Yugoslav monitor Sava

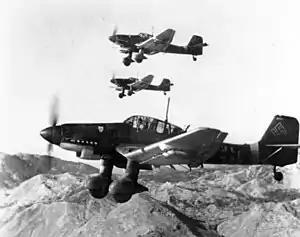
Black and white photograph of aircraft flying with mountains in the background

From the Armistice to September 1919, "Bodrog" was crewed by sailors of the newly created Kingdom of Serbs, Croats and Slovenes (KSCS; later the Kingdom of Yugoslavia). Under the terms of the Treaty of Saint-Germain-en-Laye, "Bodrog" was transferred to the KSCS along with a range of other vessels, including three other river monitors, but was not officially handed over to the KSCS Navy and renamed "Sava" until 15 April 1920. Her sister ship "Temes" was transferred to Romania and renamed "Ardeal". In 1925–26, "Sava" was refitted, but by the following year only two of the four river monitors of the KSCS Navy were being retained in full commission at any time. In 1932, the British naval attaché reported that Yugoslav ships were engaging in little gunnery training, and few exercises or manoeuvres, due to reduced budgets. Between 1933 and 1934, a single Vickers QF 2-pounder L/39 anti-aircraft gun, which had been removed from one of the s during a rebuild, was mounted on "Sava" to improve her anti-aircraft defences. In 1939, this gun was replaced by a single Škoda 40 mm L/67 anti-aircraft gun.